Samak Sundaravej

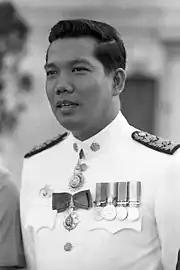

In 1968, Samak joined the opposition Democrat Party. Having strong ties to the military, Samak became head of the party's right-wing faction. In the 1976 general election, he defeated M. R. Kukrit Pramoj and became Deputy Interior Minister in the cabinet of M. R. Seni Pramoj. He quickly became prominent for arresting several allegedly leftist activists.